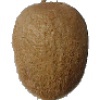
Label: kiwi